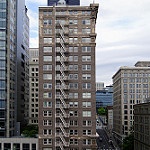
Label: buildings